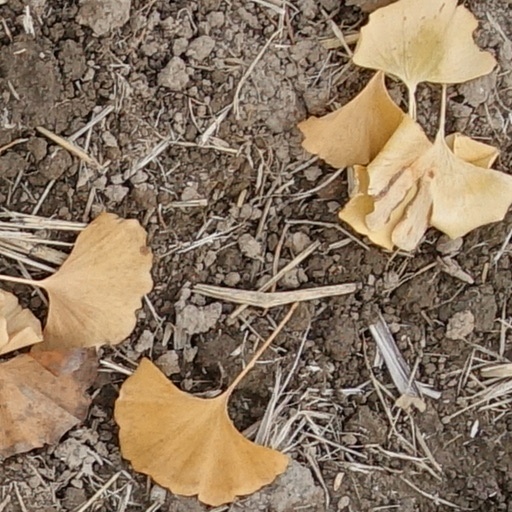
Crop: wheat